Leon Radošević

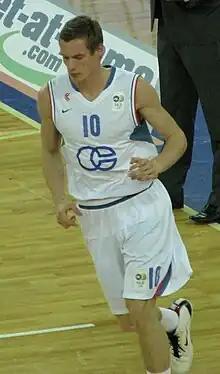
Radošević with Cibona in 2010

Leon Radošević (born 26 February 1990) is a Croatian professional basketball player who last played for Dubai Basketball of the ABA League. He holds German citizenship since 2017.